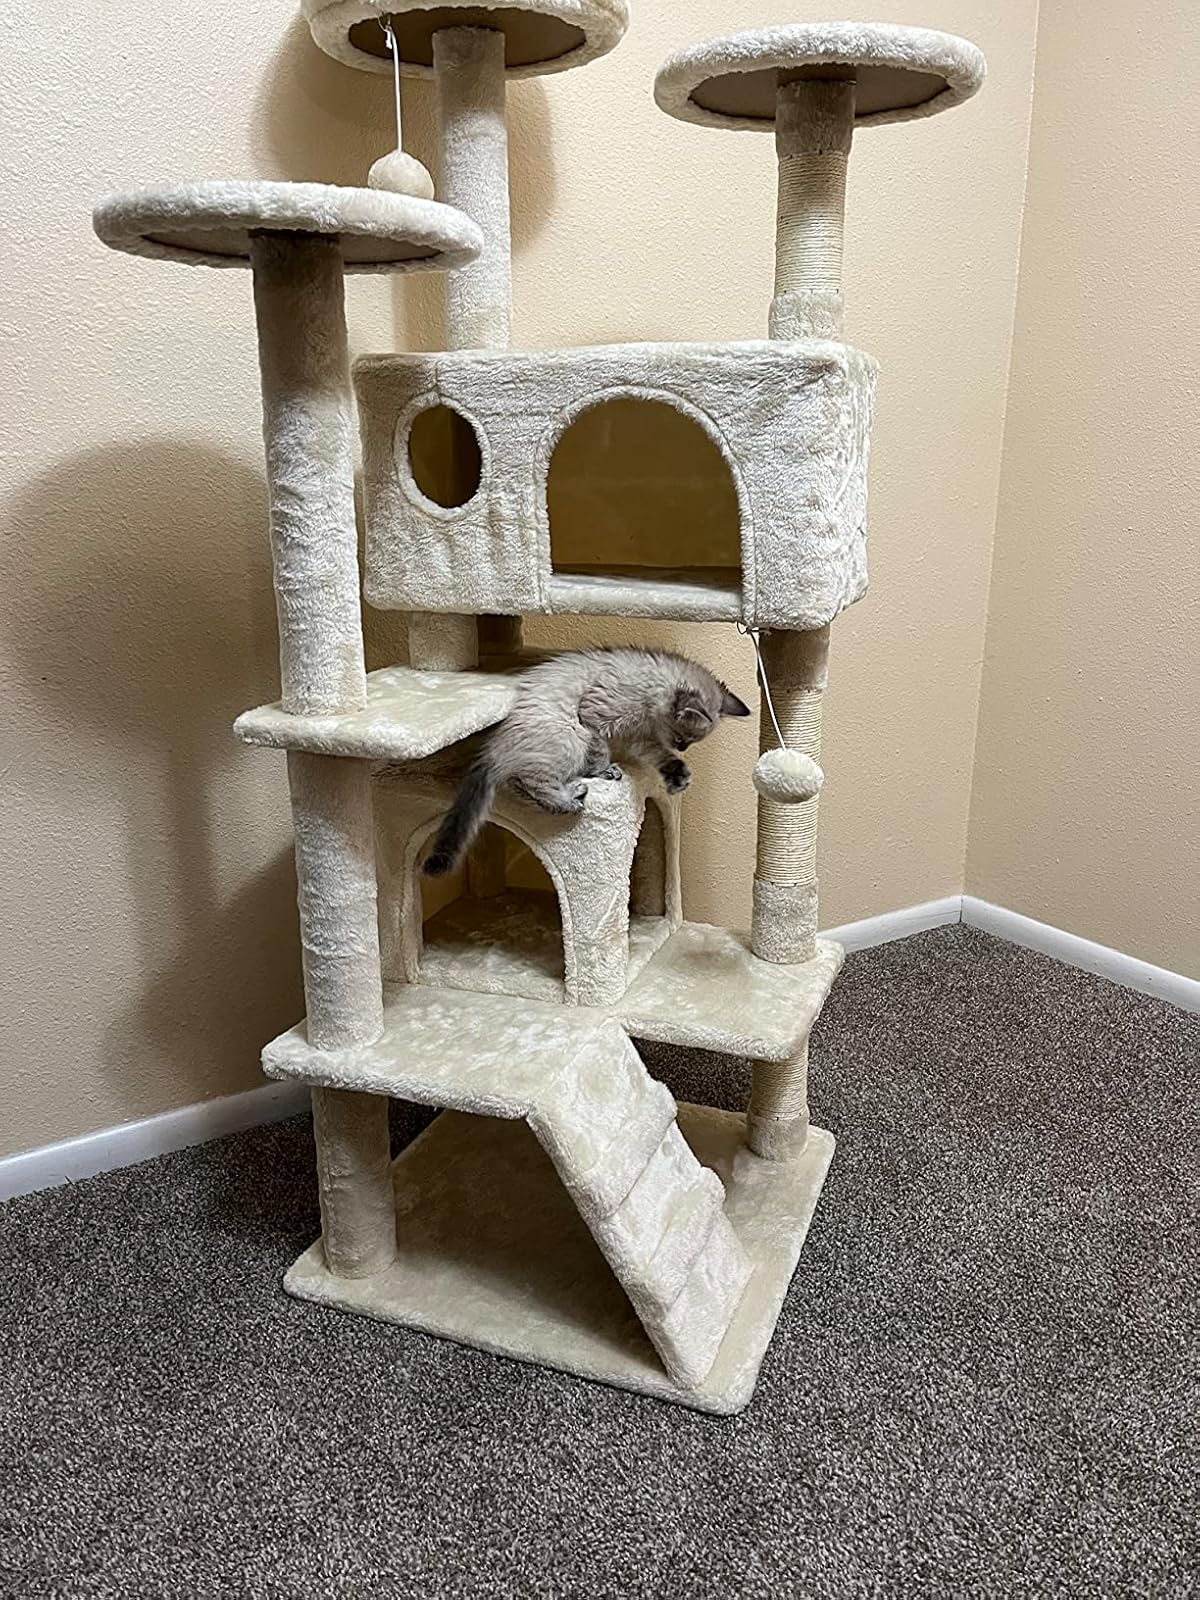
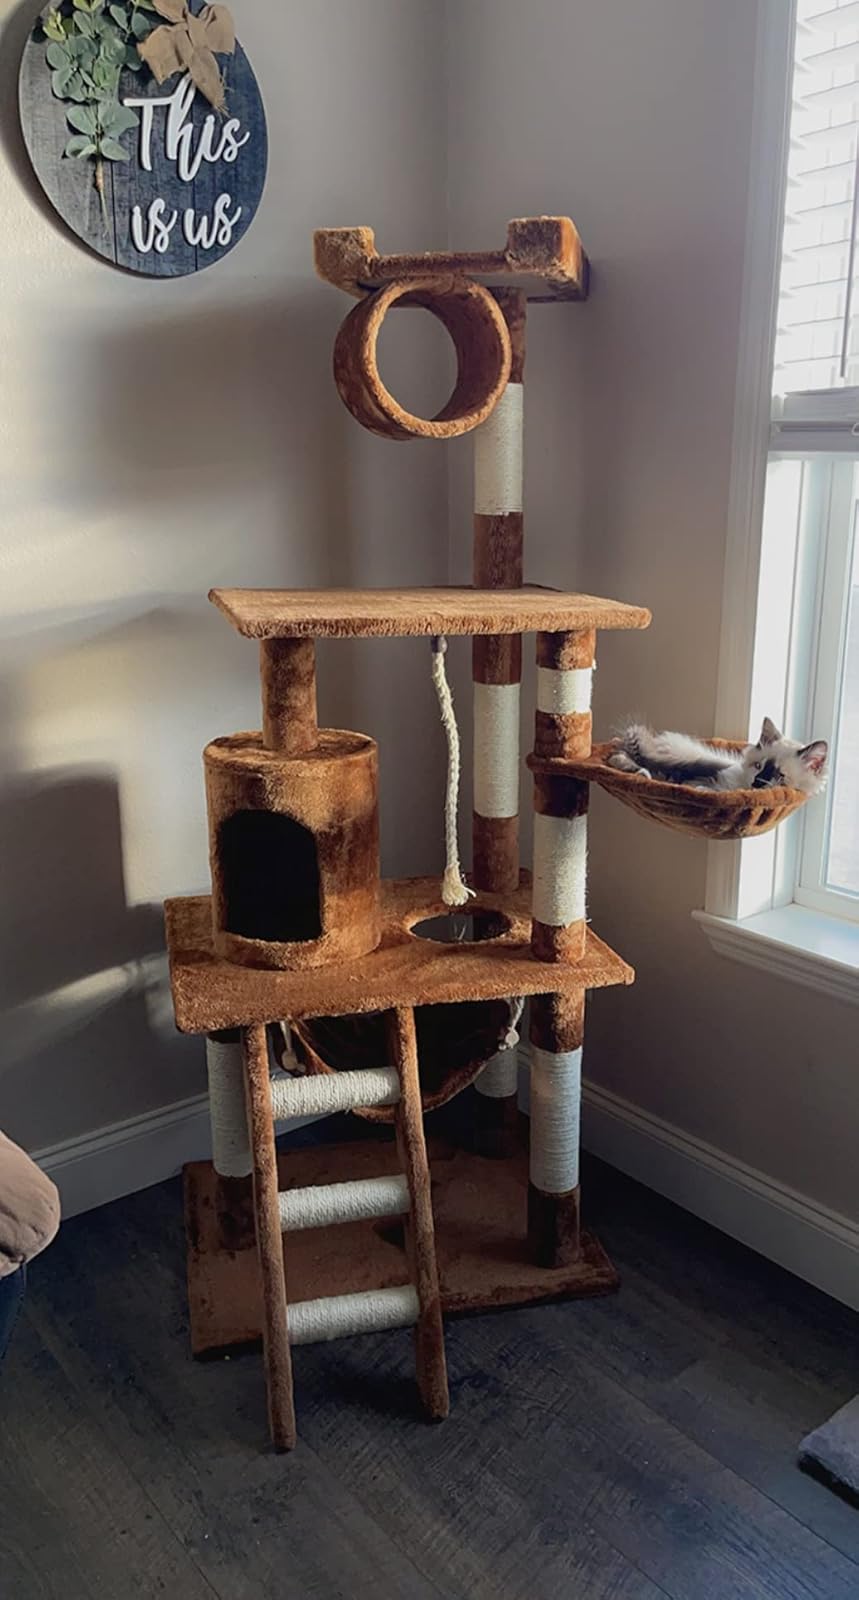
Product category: items_cat tree
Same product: no